Elisabeth Farnese

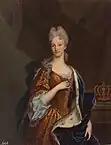
Elizabeth Farnese, 1720

The Parmese ambassador convinced the all-powerful Princess des Ursins to give her crucial consent to the marriage by convincing her that Elisabeth was a simple-minded person, accustomed to nothing but needlework and embroidery and easy to control and dominate as a replacement for the previous, cooperative queen consort. In parallel, Alberoni informed Elisabeth that the king "wishes to be governed" by others and that she would be an unhappy queen unless she swiftly took control, and that she would also be liked by the Spaniards if she removed the influence of the French party headed by the Princess des Ursins.